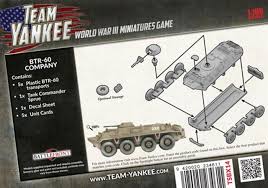
Label: BTR-60